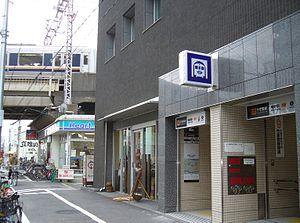
La gare de Shigino est une gare ferroviaire de la ville d'Osaka au Japon. Elle est située dans l'arrondissement de Jōtō. La gare est gérée par la JR West et le métro d'Osaka.